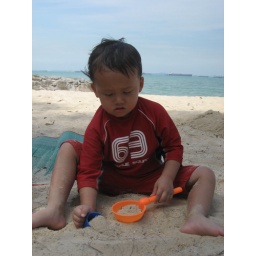
Off to East Coast Park in Singapore - Oliver is loving his sand castle